Benay Lappe

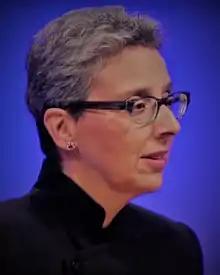
Lappe in 2018

Benay Lappe (Hebrew: בִּנֵיי לַפֶּה/בנאי לאפה) is a rabbi and a teacher of Talmud in the United States. In 2016, Lappe was awarded the Covenant Award for innovation in Jewish education by the Covenant Foundation.